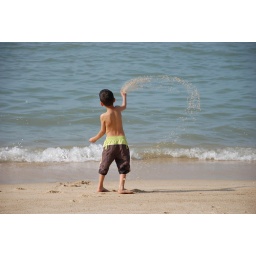
My son palying of the beach sand in Lankawi - Malysia.